New York State Route 149

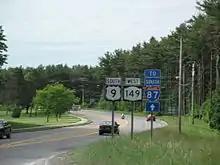
NY 149 and US 9 signage through Queensbury

The route leaves South Granville, passing patches of trees and a smattering of homes as it heads toward the border village of Granville. Just south of the village limits, NY 149 intersects with NY 22. NY 22 and NY 149 briefly overlap before NY 22 forks off to bypass Granville to the west. NY 149 continues into Granville, becoming Quaker Street upon entering the village limits. The route proceeds through the village to its center, where NY 149 forks northeastward onto West Main Street and crosses over the Mettawee River. At an intersection with Church Street (CR 26), NY 149 becomes East Main Street and turns to the southeast on its way to the Vermont state line, where the roadway becomes VT 149.